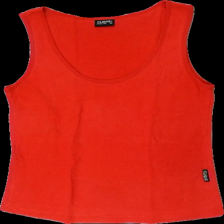
View: front
Type: Tank top
Category: Ladies
Brand: Not in the list
Brand text on label: Clique
Colors: Red
Material: 100% cotton
Cut: Regular, C-collar
Size: 40
Season: All
Price range: <50
Recommended usage: Reuse
Comment: detergent smell, washed out